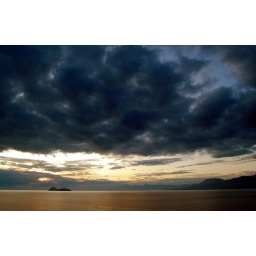
A view on the way to the red beach in Matala, Crete